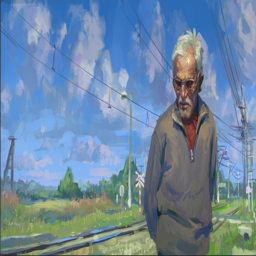
digital art selected for the #